Bowing

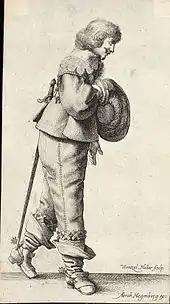
Man bowing

Bowing is a traditional gesture of respect and gratitude in European cultures. Since the 17th century, bowing has been a primarily male practice. Women instead perform a curtsy, a related gesture that diverged from the bow during the early modern period. However, women may still bow in some religious practices or during stage performances, such as at the curtain call.